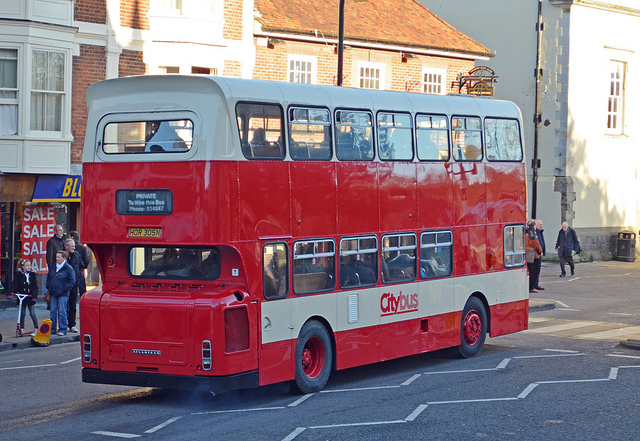
A large red and white double decker bus driving down a busy city street.

A double Decker bus on the street in a town.

a red bus is on the street near people

a red and white double decker bus and some people

The double decker bus is driving down the road.